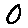
Label: 0